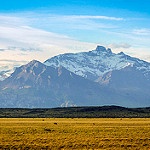
Label: mountain